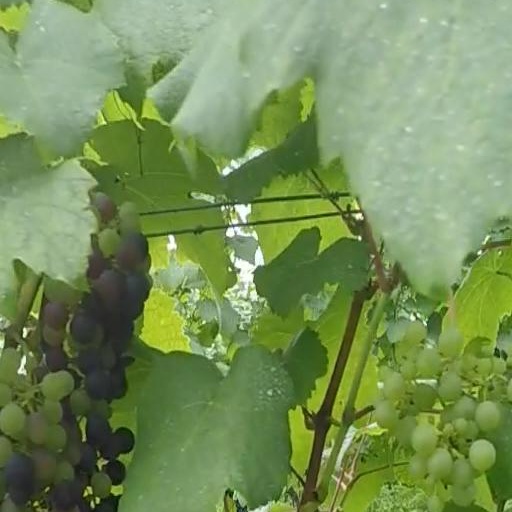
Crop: grape